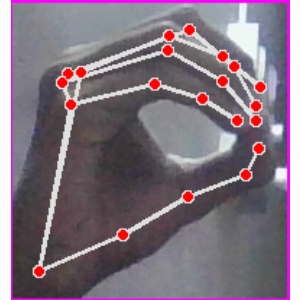
अक्षर: ठ